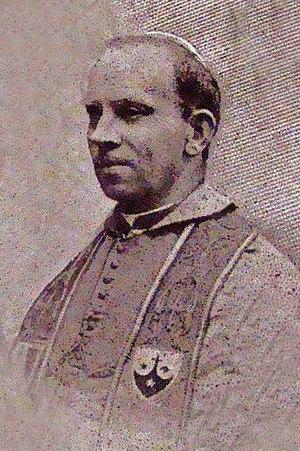
Willibrord Benzler, évêque de Metz (1901)
Fondé vers le IIIᵉ siècle, l’évêché de Metz a longtemps été une entité à la fois politiquement puissante et riche.
Karl dit Willibrord Benzler, né le 16 octobre 1853 à Niederhemer, en Westphalie prussienne, mort le 16 avril 1921 à Baden-Baden, est le 101ᵉ évêque de Metz.
L’Alsace-Lorraine est le territoire cédé par la France à l'Empire allemand en application du traité de Francfort, signé le 10 mai 1871 après la défaite française. Si le traité ne concerne pas l'intégralité des territoires lorrain et alsacien d'alors, il ampute la France de territoires répartis entre quatre divisions administratives de l'époque. Cette cession concerne les trois quarts de l'ancien département de la Moselle, un quart de celui de la Meurthe, quelques communes situées dans l'est du département des Vosges, les cinq sixièmes du département du Haut-Rhin et l'intégralité du Bas-Rhin. La cession est validée par un vote du parlement français puis ratifiée lors du traité de Francfort.